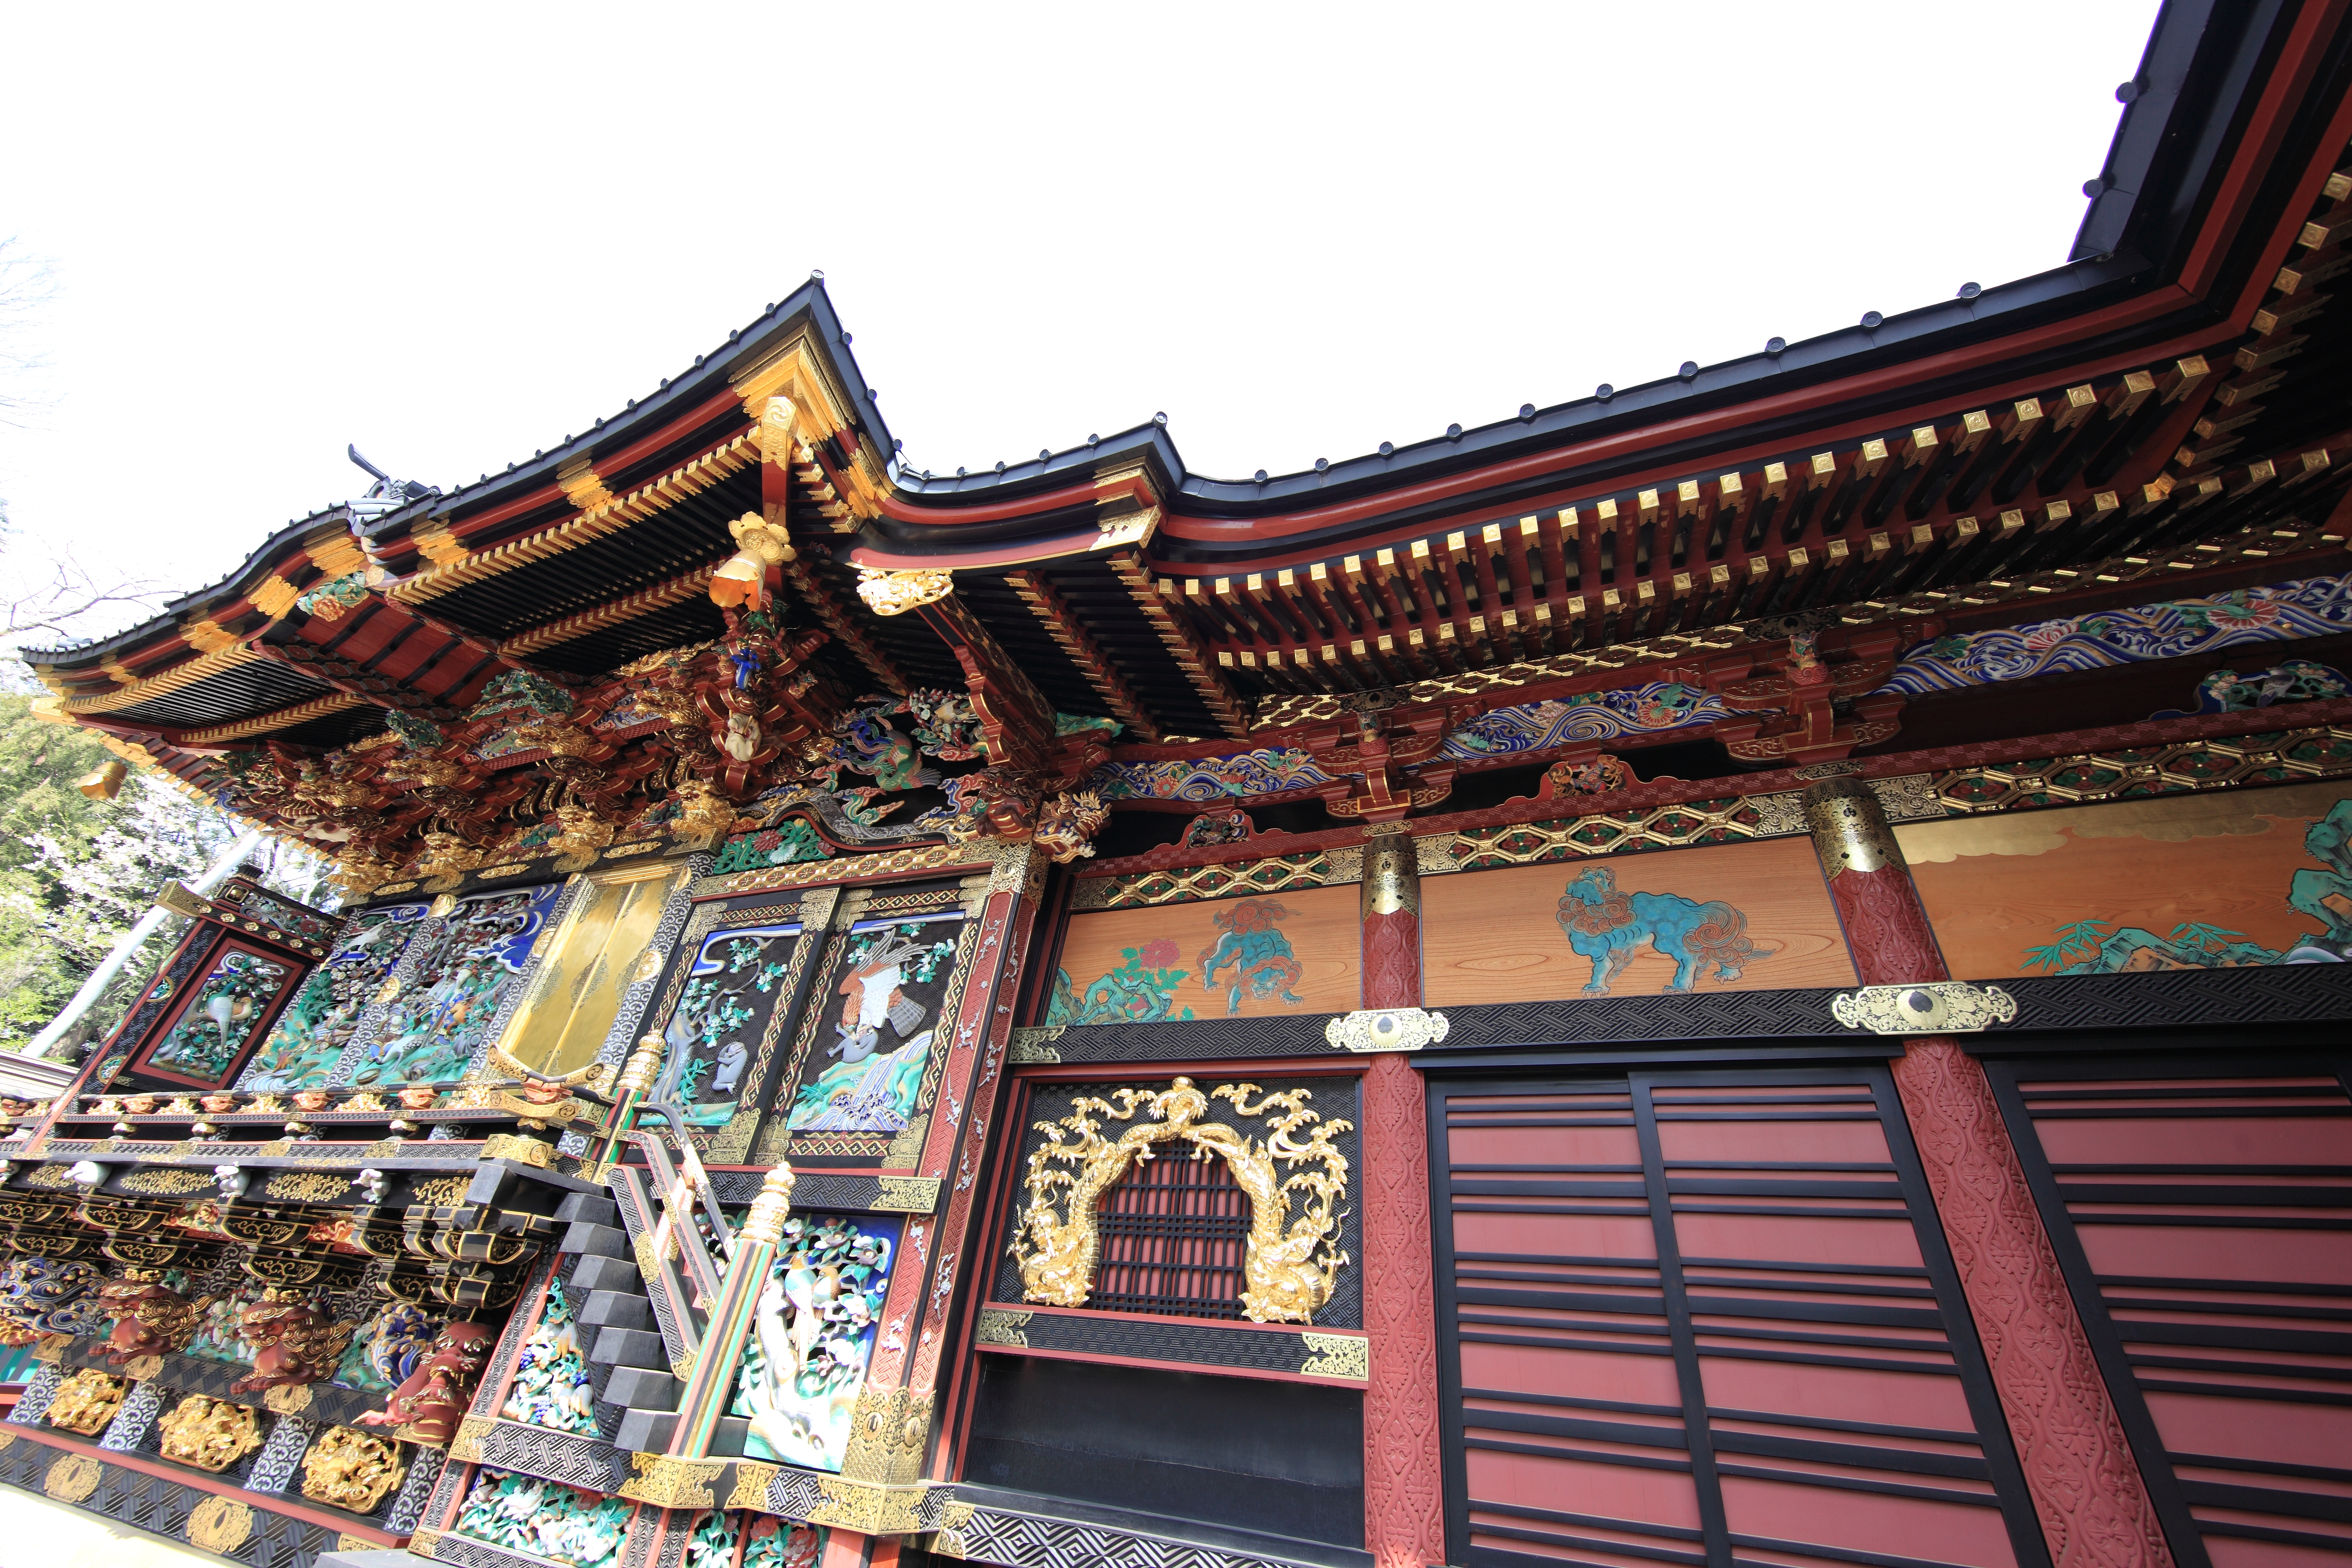
building, palace, landmark, place of worship, temple, shrine, chinese architecture, wat, hindu temple, historic site